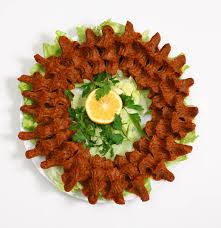
Yemek: cig_kofte